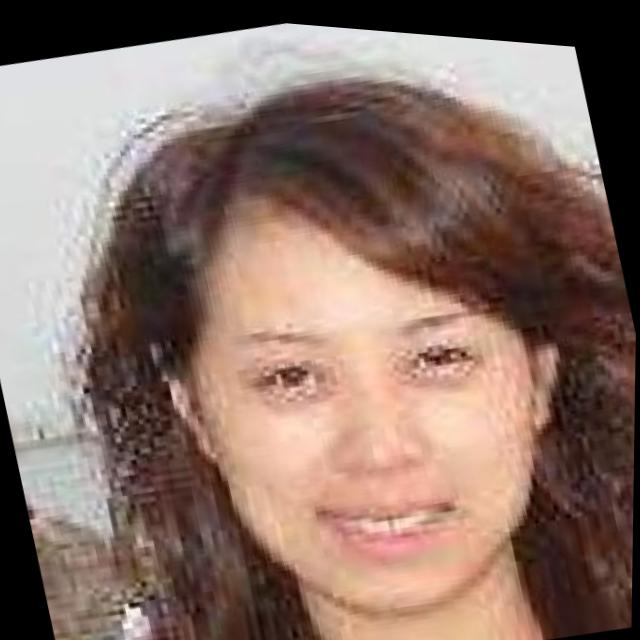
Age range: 21-44